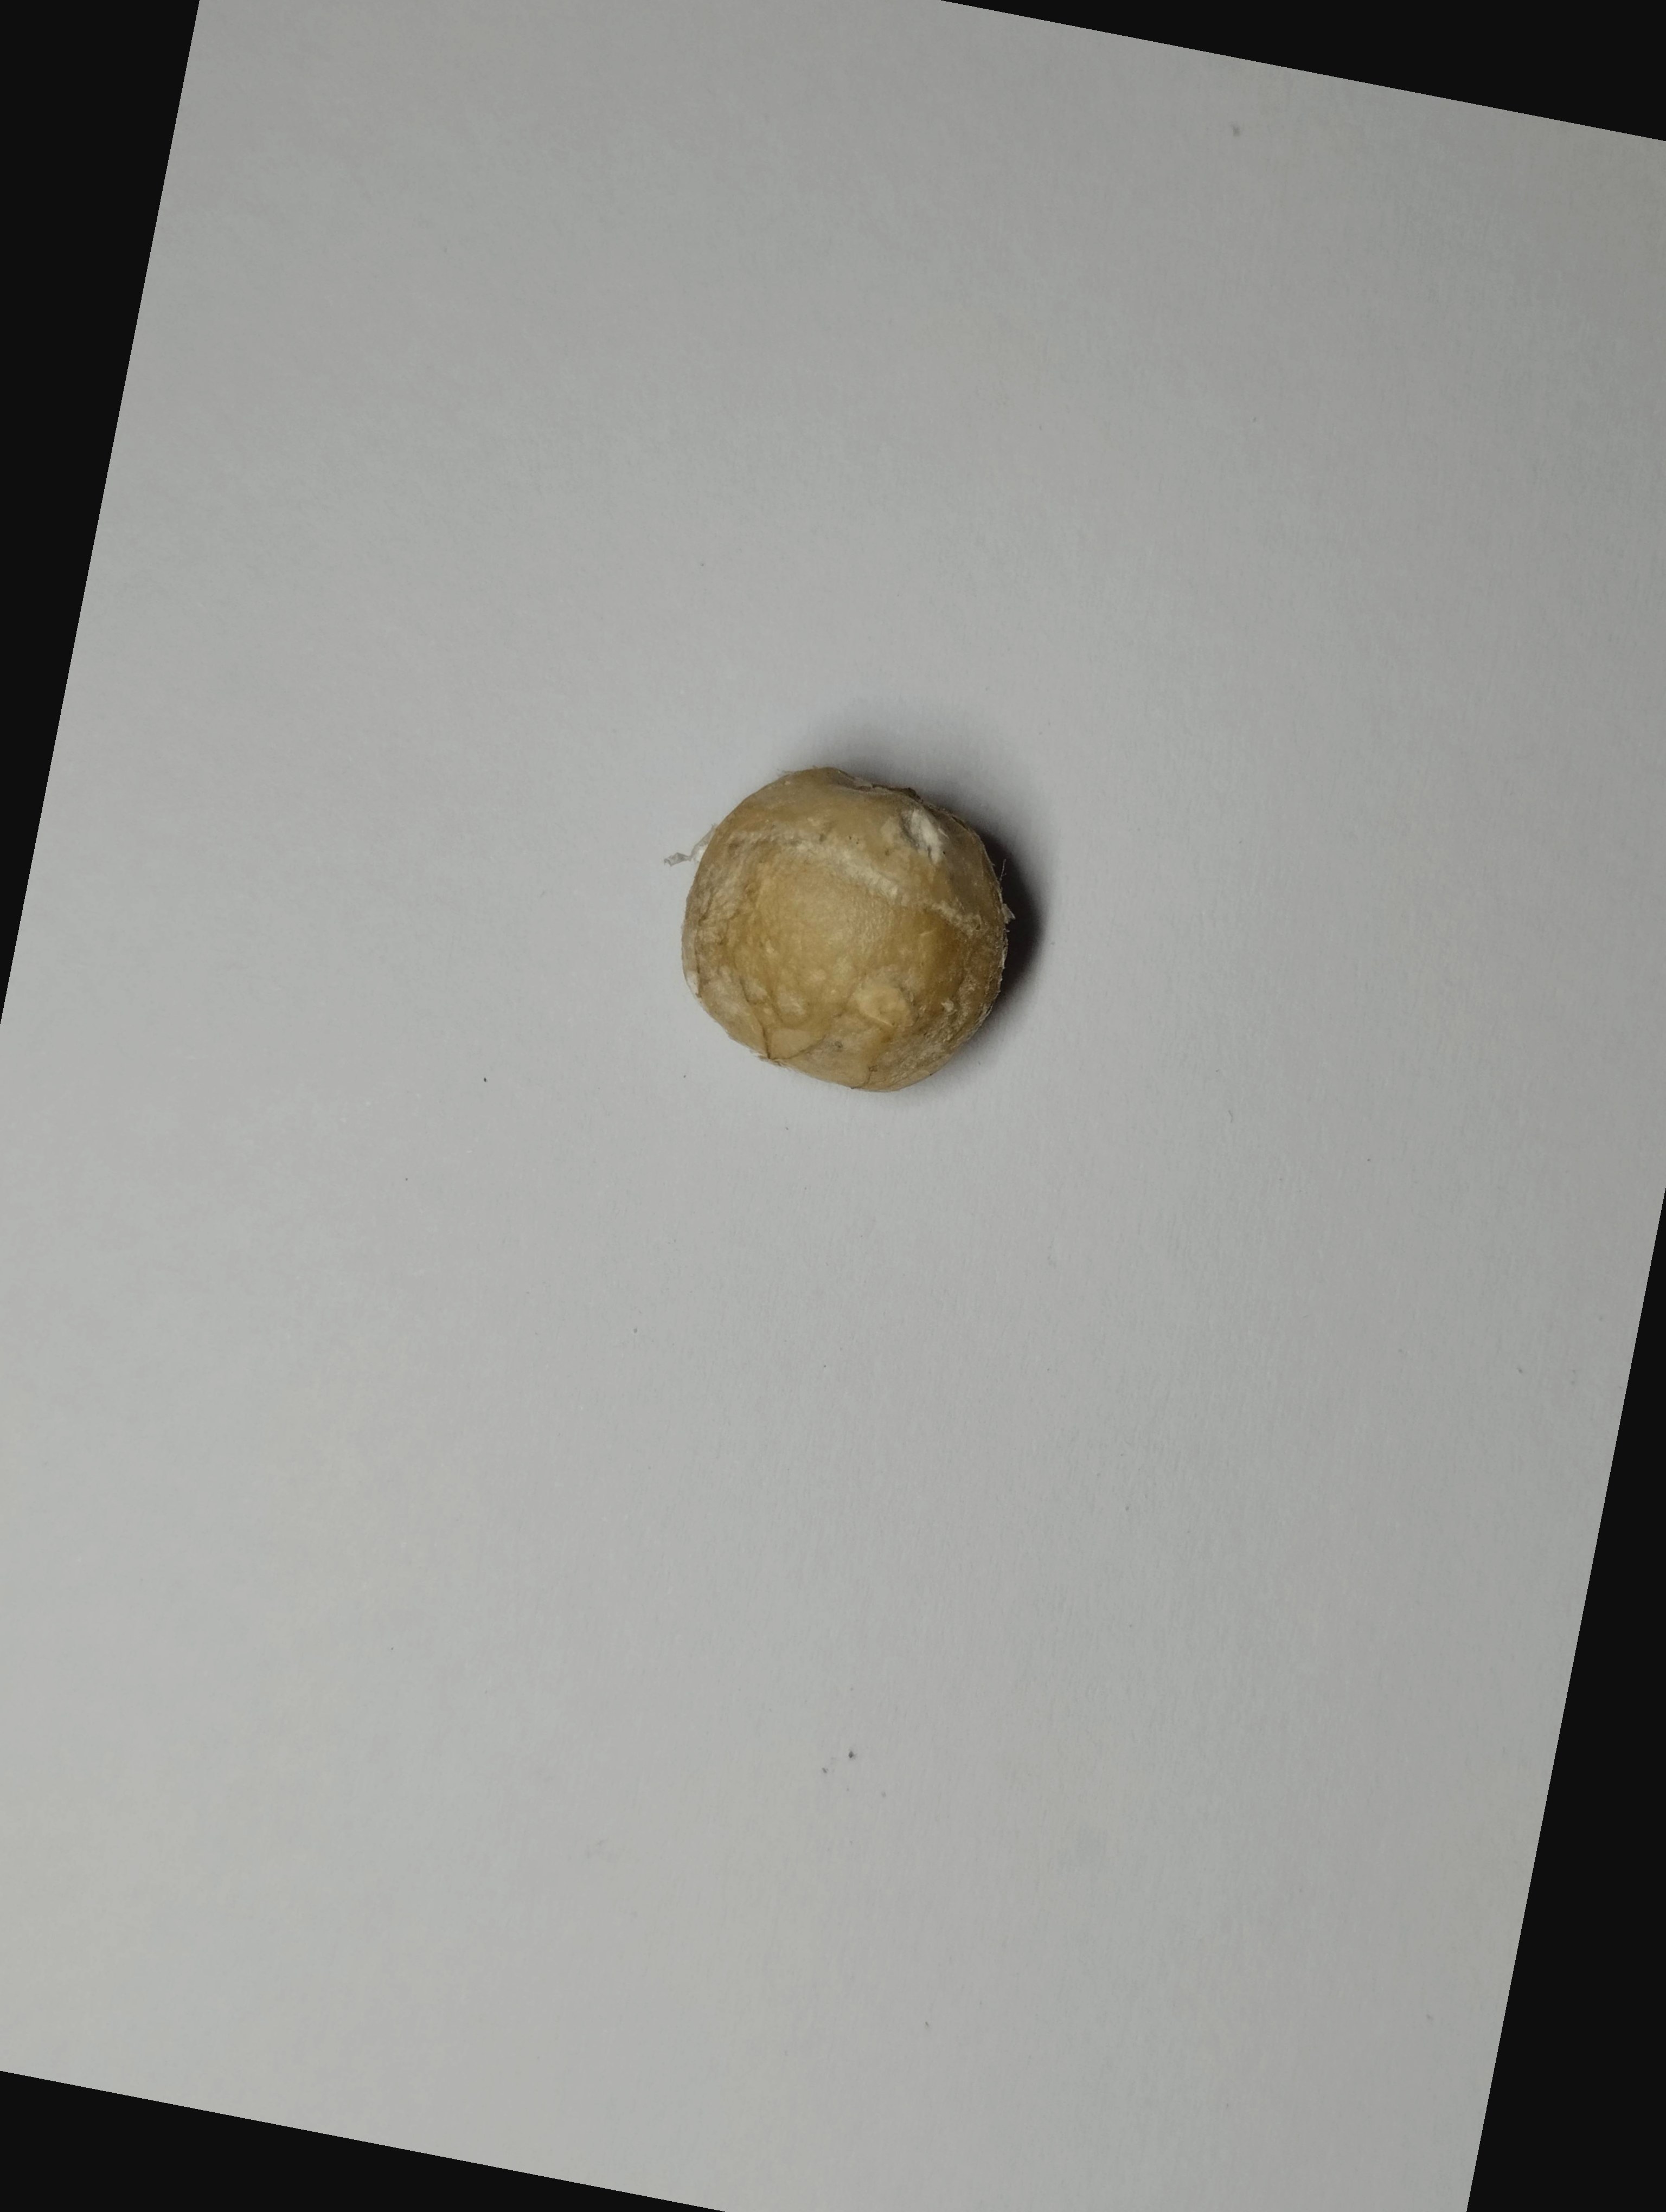
Label: bagus (good seed)